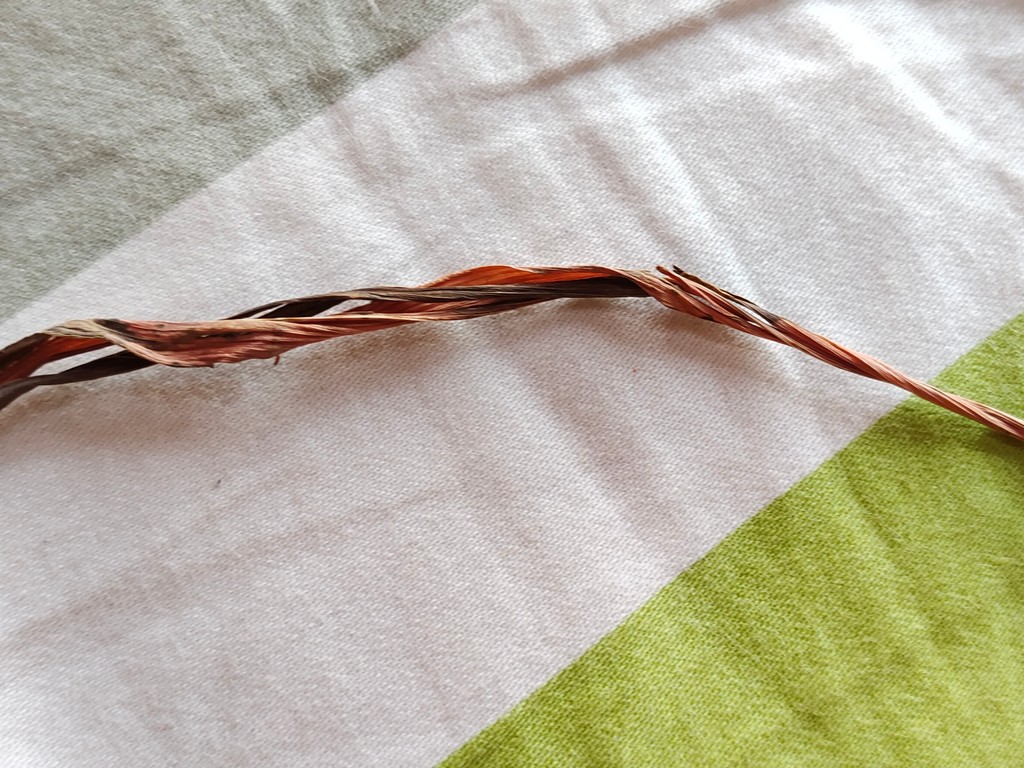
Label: Dried